Economy of Paraguay

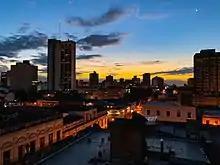
Asunción is the capital and largest city of Paraguay

The economy of Paraguay is a market economy that is highly dependent on agriculture products. In recent years, Paraguay's economy has grown as a result of increased agricultural exports, especially soybeans. Paraguay has the economic advantages of a young population and vast hydroelectric power. Its disadvantages include the few available mineral resources, and political instability. The government welcomes foreign investment.